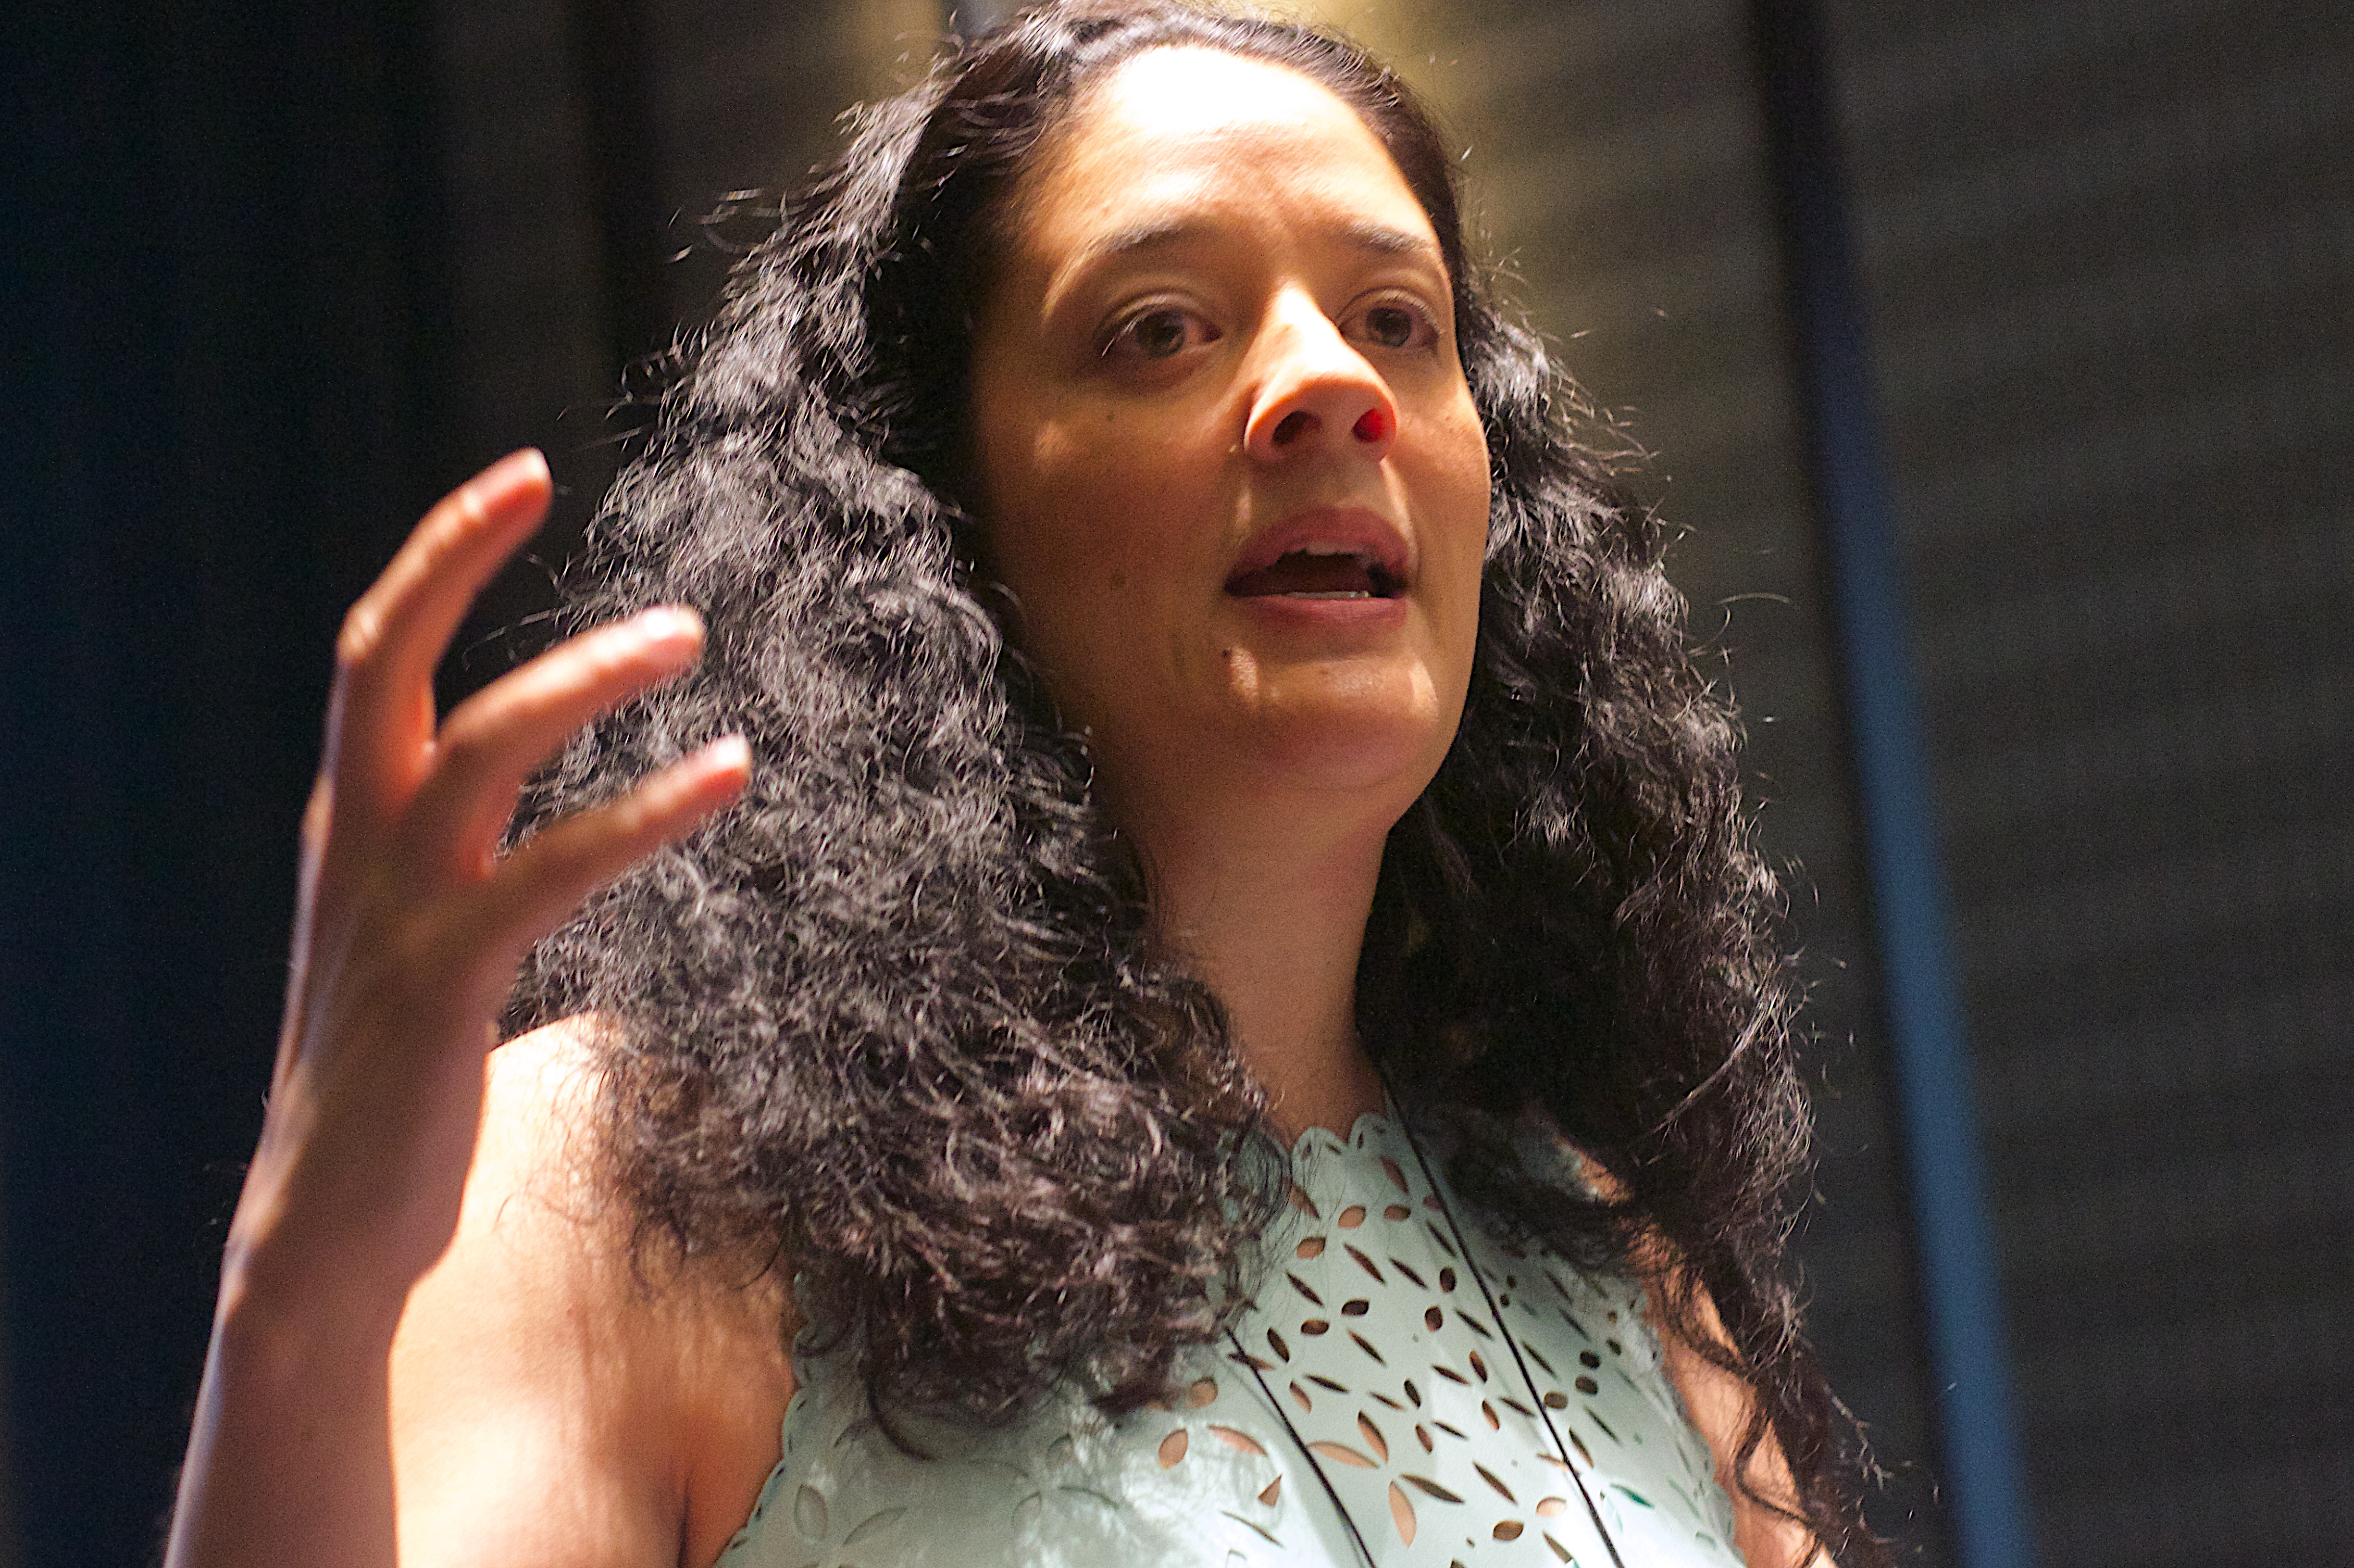
person, girl, woman, hair, singer, portrait, model, fashion, lady, facial expression, hairstyle, face, nose, head, singing, beauty, dml2015, photo shoot, facial hair